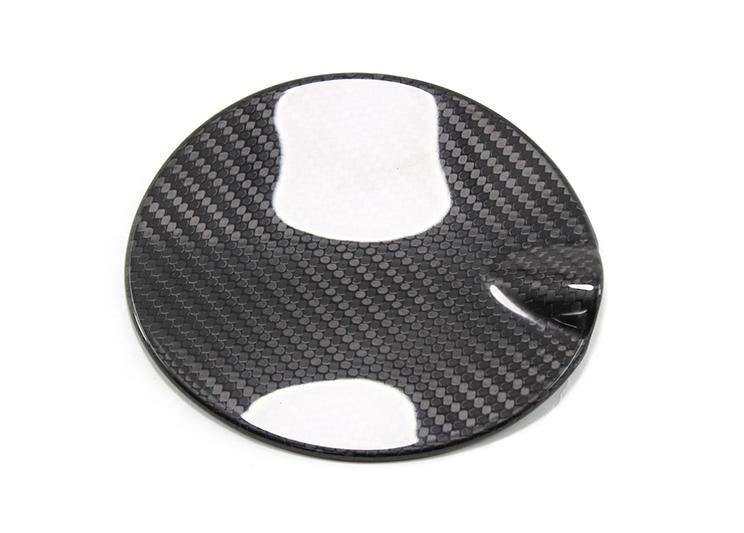
Abarth 500 / 595 / 695 Fuel Cap Cover - Carbon Fibre
SKU: FT500-56 Prepreg Carbon Fibre material (Using Delta-Preg, the exact same supplier of FERRARI and LAMBORGHINI) Cured with Autoclave technology (140°C – 6 bar) High gloss clear coating for a durable, long lasting finish (PPG-D880) and Ceramic clear coat (PPG-D8122) Quality control guaranteed for precise fit Designed to cover the OEM – original part (0.6mm thickness also very resistant). Add to your car an Exotic visual appeal. Stylish and carefully designed. Installation Difficulty: Easy Please contact us to inquire about current stock availability. Please be aware that some of these products may serve as replacements for original parts or as covers. Proper bonding is required for installation; we recommend using 3M Panel Bond, although it is not included with the product. Additionally, please note that this is a special order item. These items are manufactured upon order placement, and typical lead times for Koshi Carbon Fibre range from 4 to 8 weeks. While this item is typically managed as part of our stock inventory, occasional errors may occur. If you require this item urgently, please do not hesitate to contact us for further assistance.
Brand: Koshi
Category: Vehicles & Parts > Vehicle Parts & Accessories > Motor Vehicle Parts > Motor Vehicle Fuel Systems > Fuel Caps